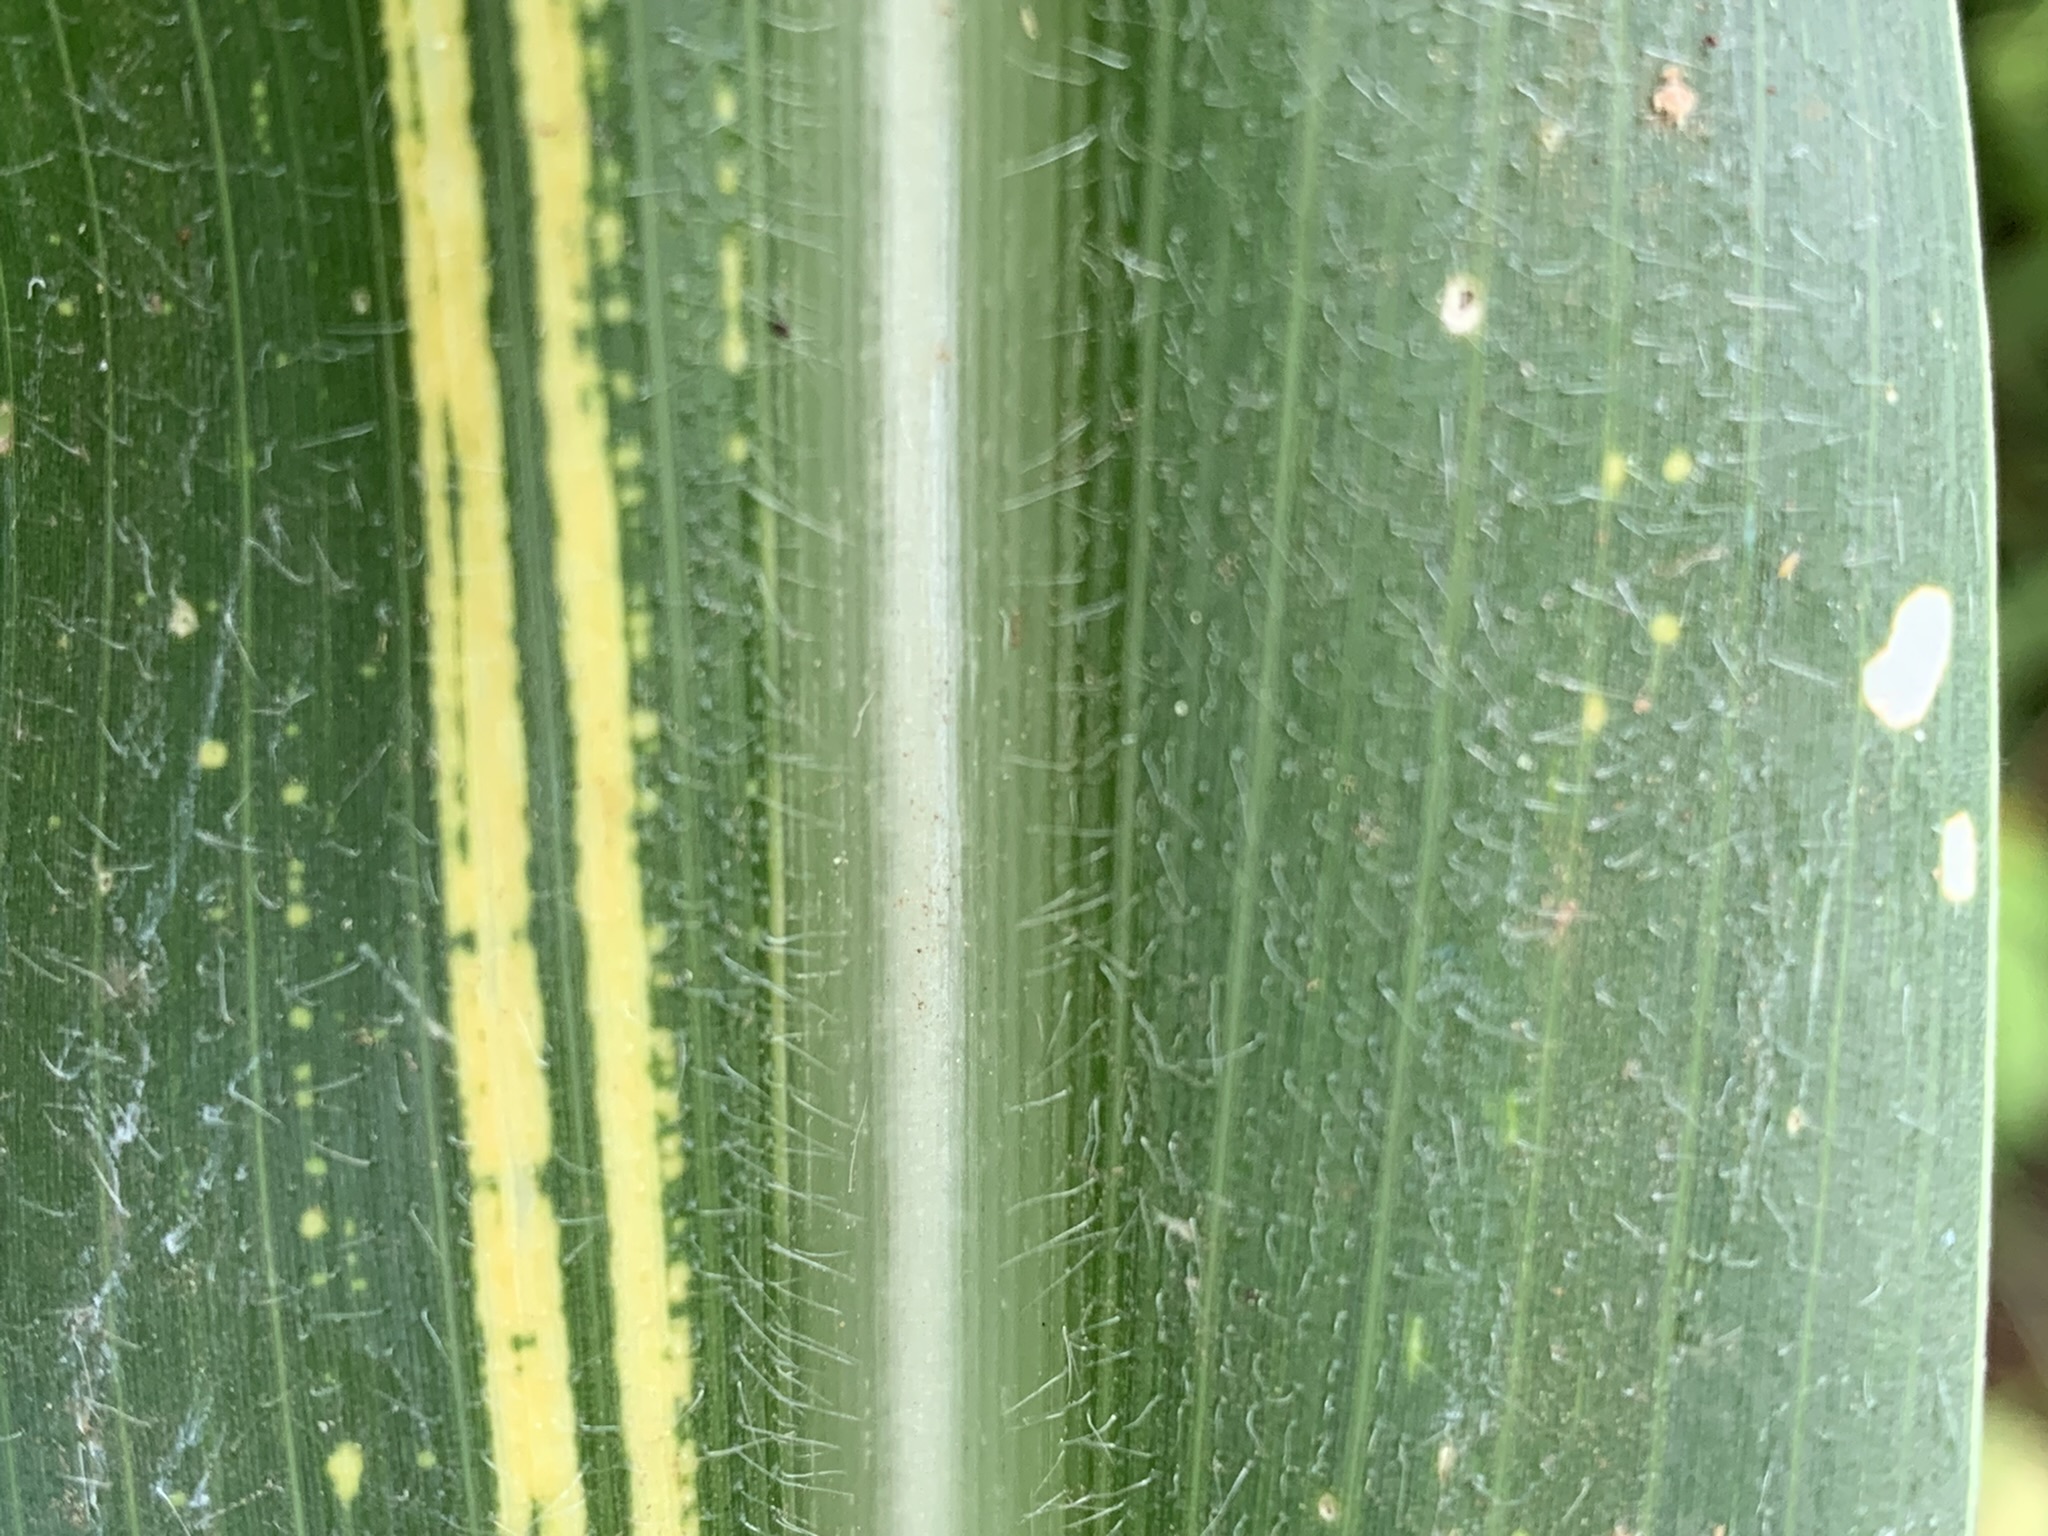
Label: MSV